Urnäsch railway station

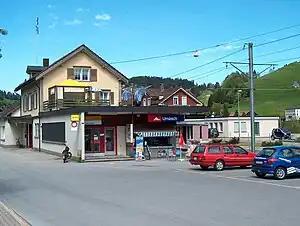
The station building in 2005

Urnäsch railway station is a railway station in the municipality of Urnäsch, in the Swiss canton of Appenzell Ausserrhoden. It is located on the Gossau–Wasserauen line of Appenzell Railways.